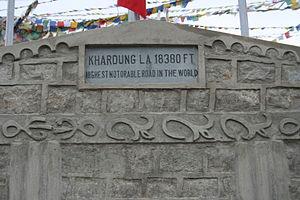
Khardung La est un col situé au Ladakh, en Inde, dans la chaîne de l'Himalaya. Si l'altitude annoncée par la voirie est de 5 602 mètres, l'altitude réelle est de 5 359 mètres. Il est considéré comme la plus haute route carrossable du monde, devant le col de Taglang La. Toutefois, au Tibet central, la route dite du Nord, au nord de Raka et au sud de Coqen, franchit le col Semo La à 5 565 mètres d'altitude.